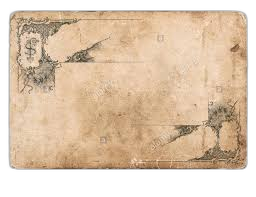
Waste category: cardboard